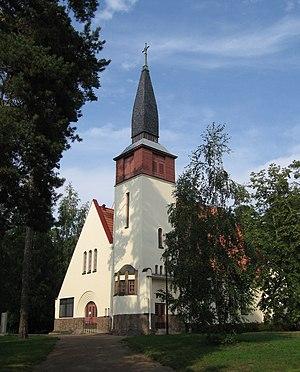
L'église d'usine d'Inkeroinen est une église en bois située dans le quartier Inkeroinen de la commune de Kouvola en Finlande.
Carl Birger Federley est un architecte finlandais.
Kouvola est une ville du sud-est de la Finlande, à 134 km de la capitale Helsinki. Elle est officiellement capitale de la région de la Vallée de la Kymi, même si en pratique elle partage les activités administratives avec Kotka.